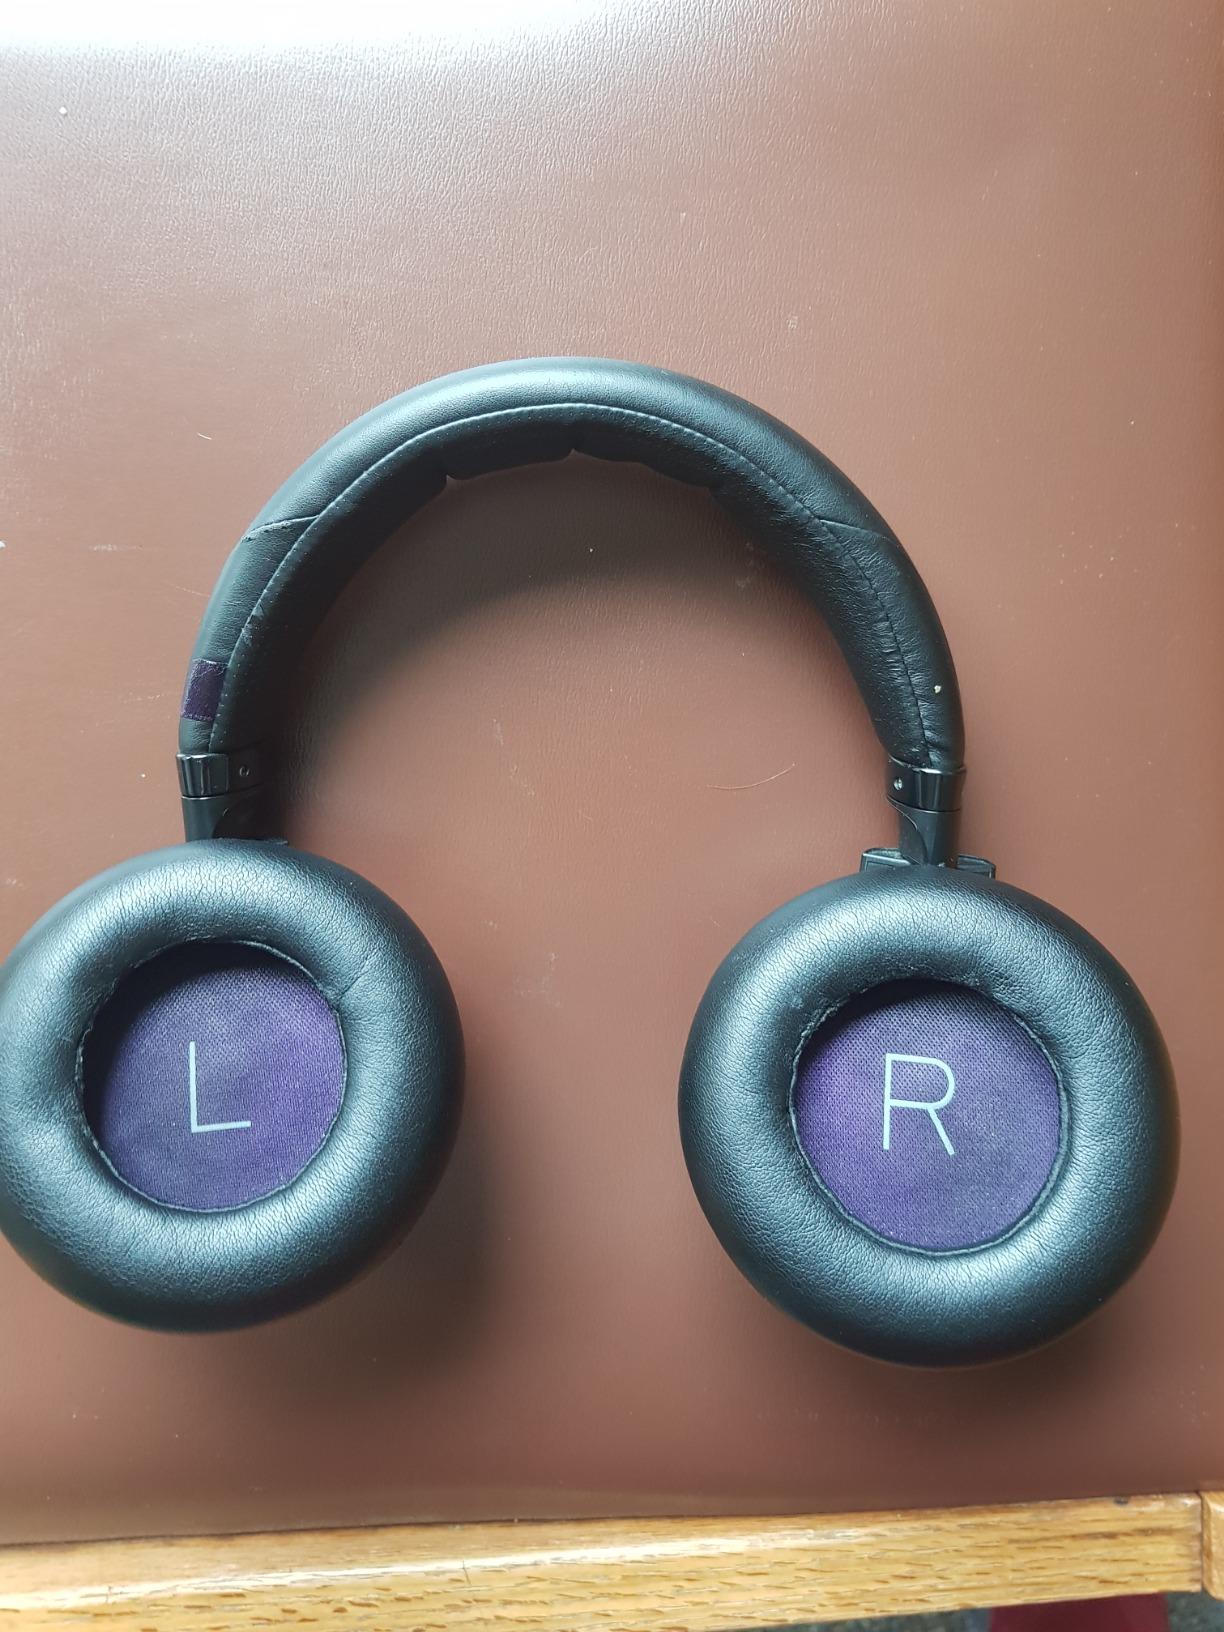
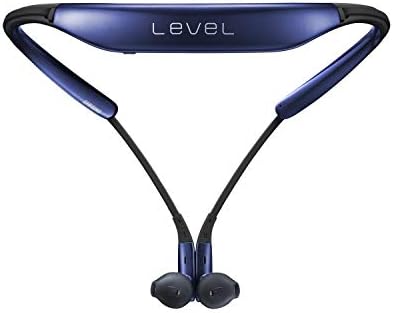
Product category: headphones
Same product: no